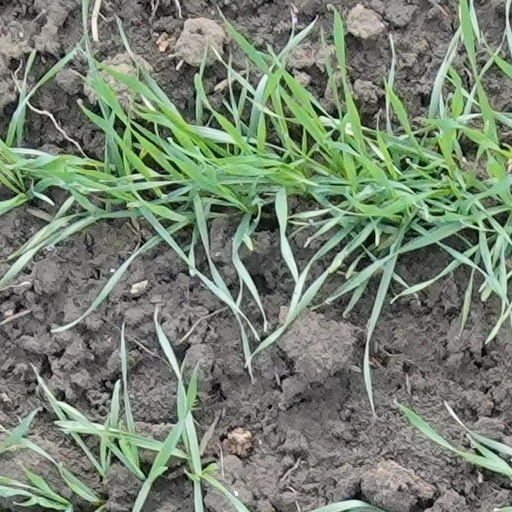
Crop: wheat